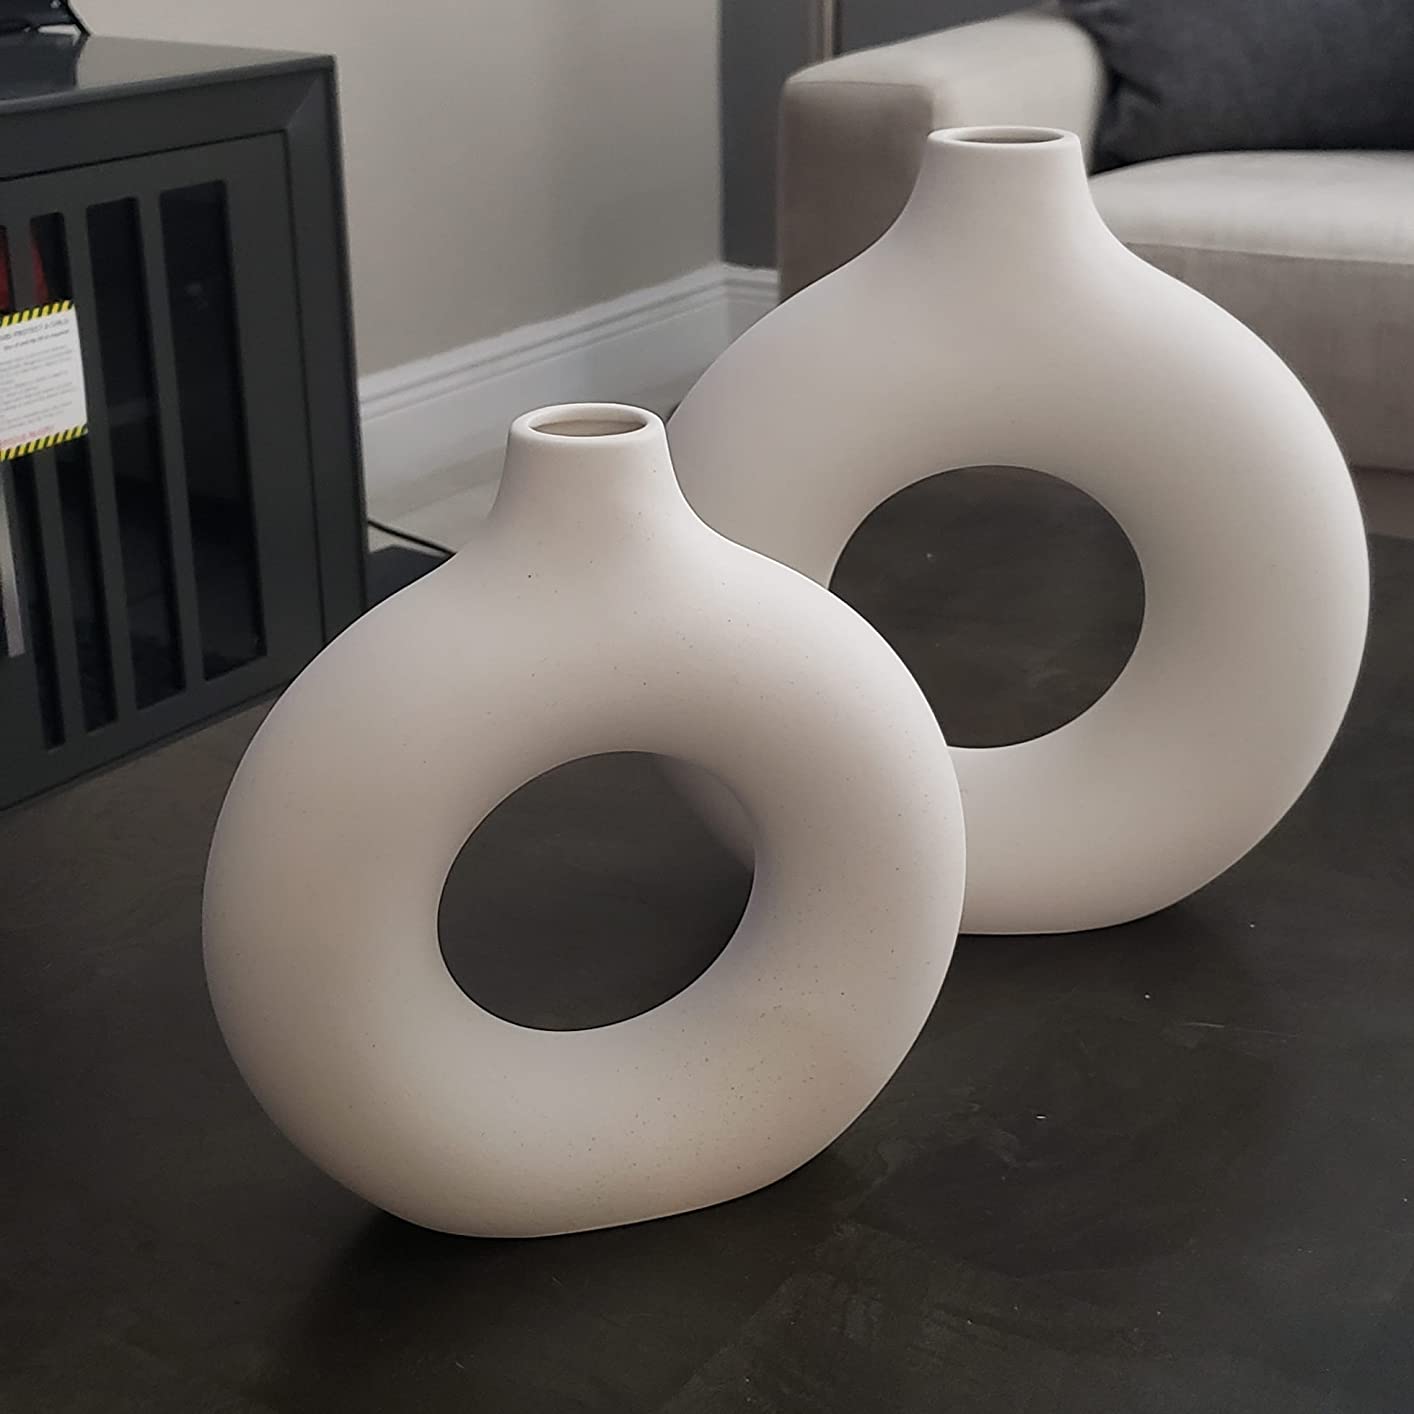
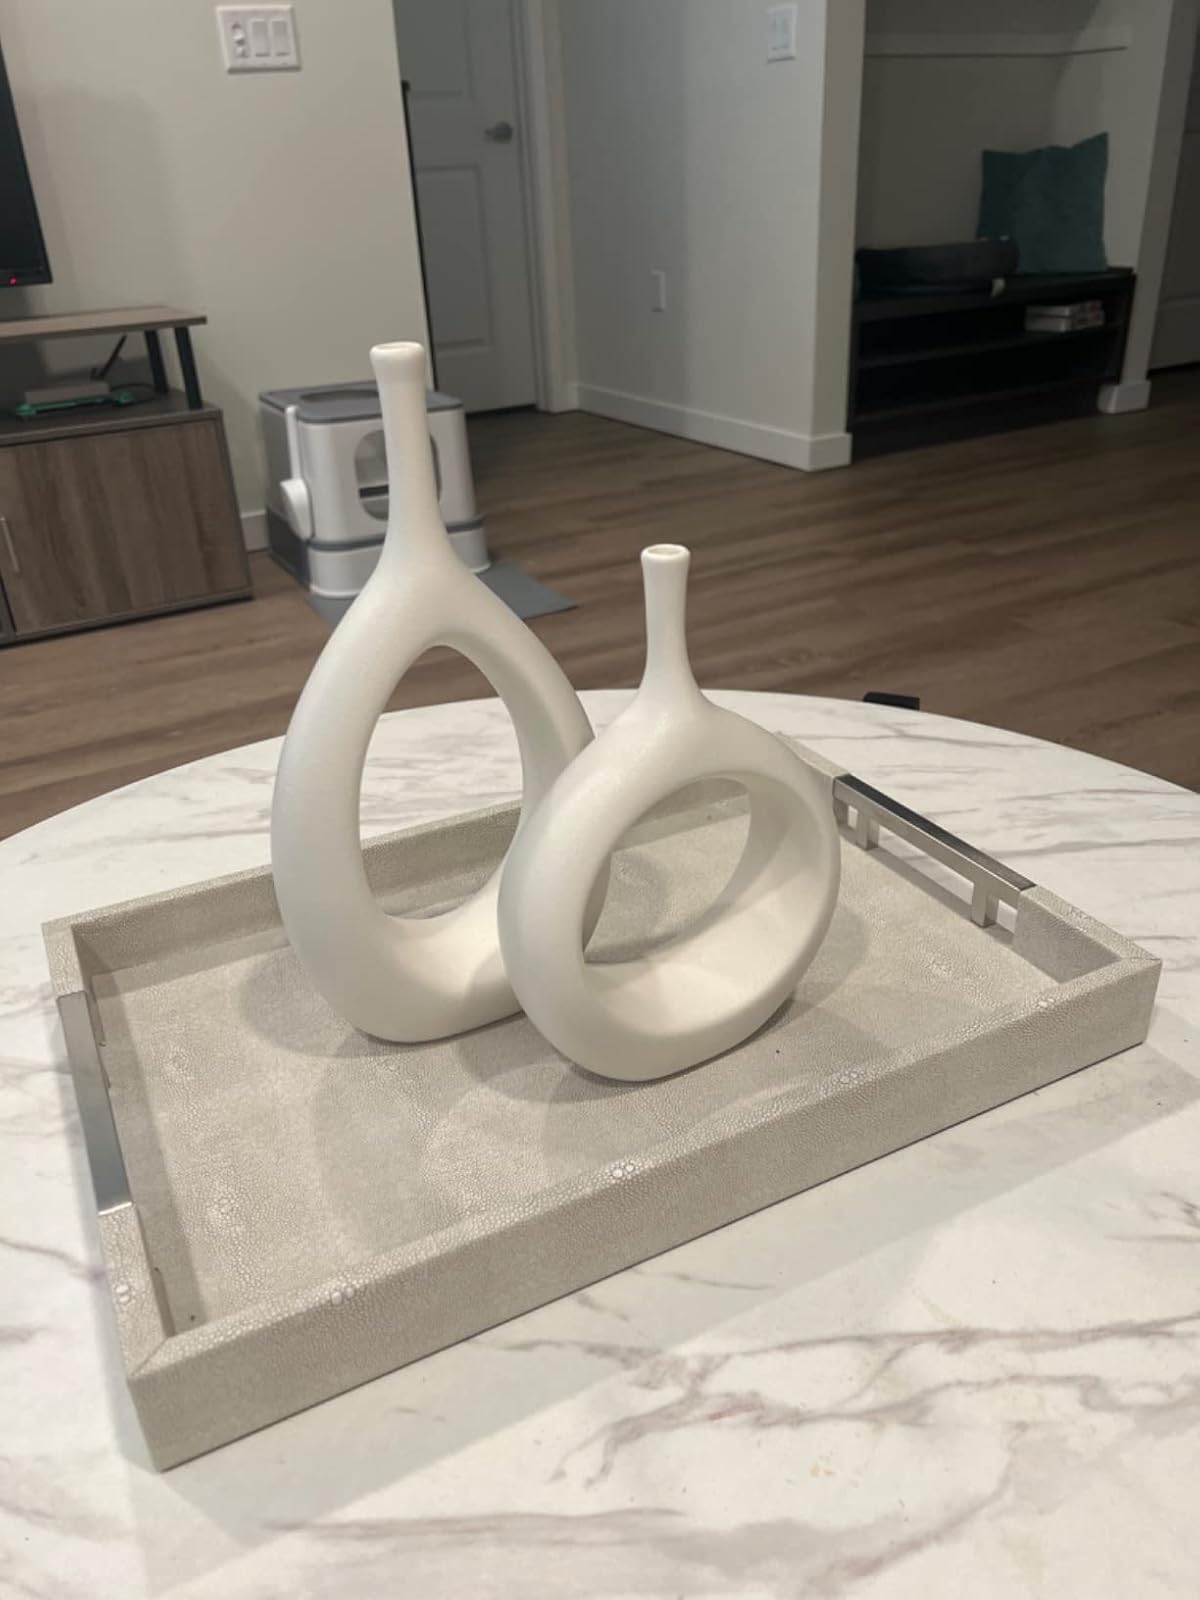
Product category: vase
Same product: no